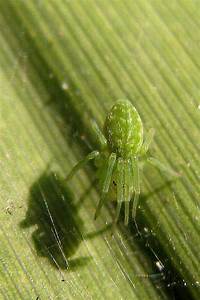
Label: ragno